Rena Lalgie

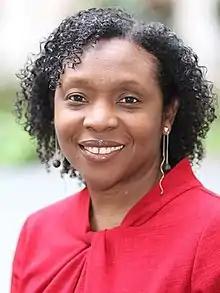
Rena Lalgie in 2020

Rena Lalgie is a British civil servant who served as Governor of Bermuda from December 2020 to January 2025. She was the first woman, and the first person of African-Caribbean heritage, to be appointed governor of Bermuda.